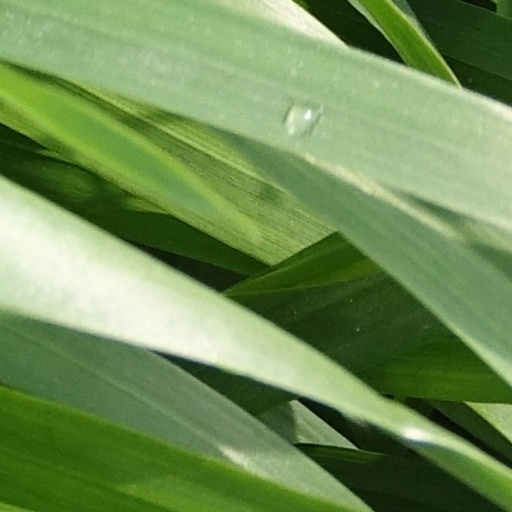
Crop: wheat